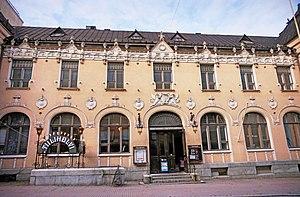
La Maison des étudiants de Tampere est un bâtiment construit dans le quartier de Tammerkoski à Tampere en Finlande.
Tammerkoski, anciennement appelé centre ville, est le quartier numéro 2 de Tampere en Finlande.